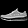
Label: Sneaker